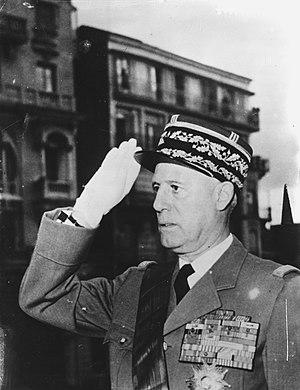
Cette page concerne l'année 1958 du calendrier grégorien.
Raoul Salan, né le 10 juin 1899 à Roquecourbe et mort le 3 juillet 1984 à Paris, est un général français, et le militaire le plus décoré de France. Son état de service porte de 1917 à 1960 où il prend sa retraite. Il participe au putsch des généraux en 1961. Il est également le chef de l'Organisation armée secrète qui lutte pour le maintien du statu quo de l'Algérie française. Il est condamné à la prison à perpétuité, puis amnistié en 1968 et réintégré dans le corps des officiers.